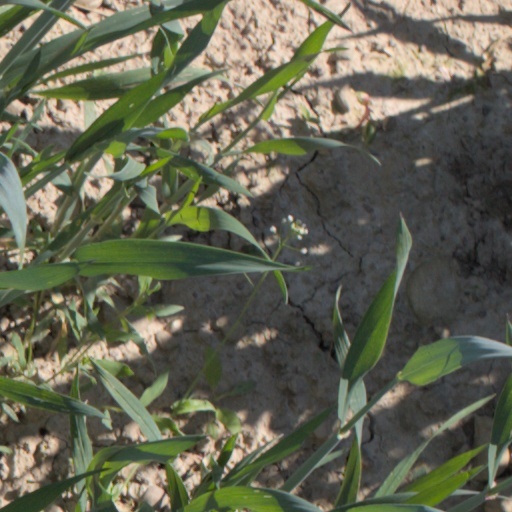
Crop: wheat